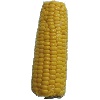
Label: Corn 1